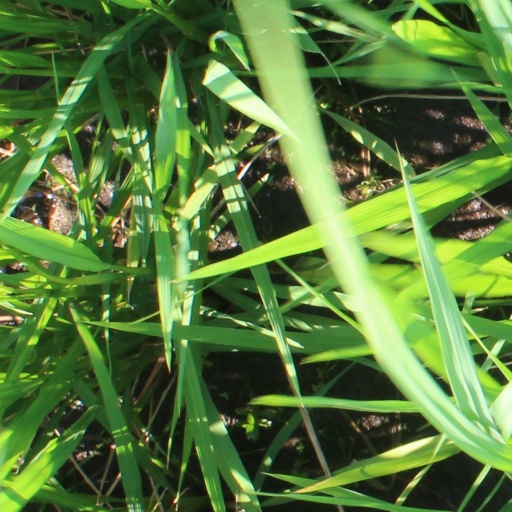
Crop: rice